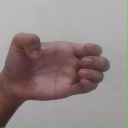
अक्षर: ख